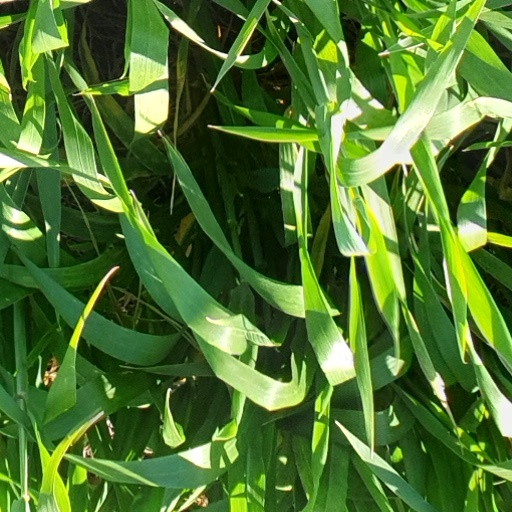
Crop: wheat